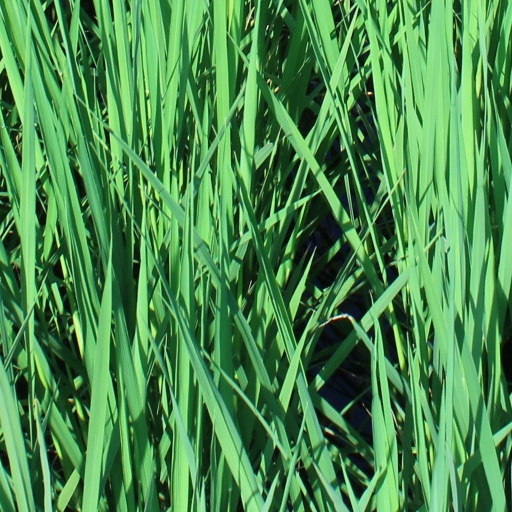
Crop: rice